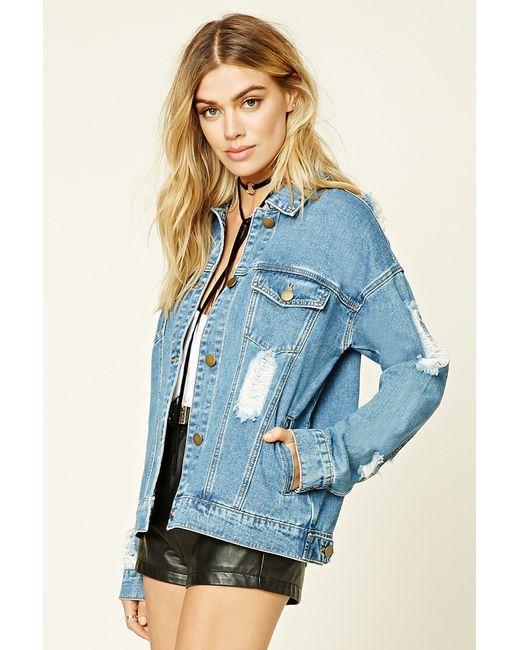
Jeansjacke mit überschnittener Schulter und Knopfleiste vorne